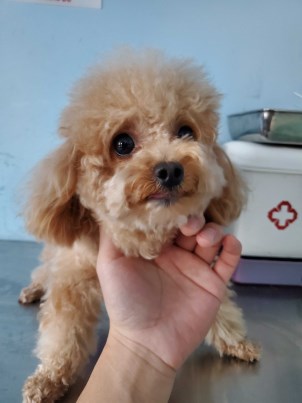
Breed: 7449-n000128-teddy